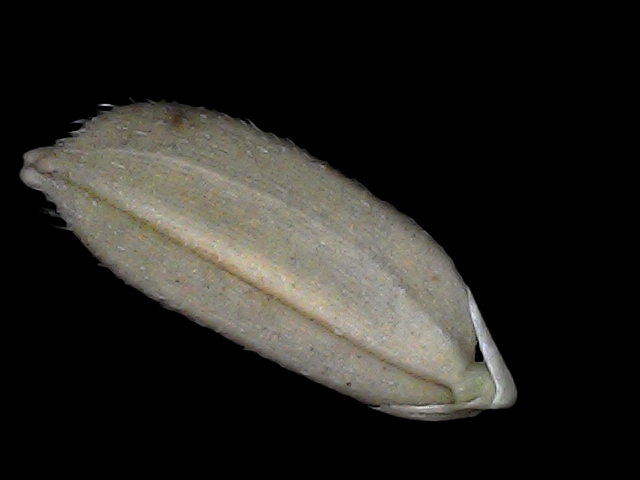
Rice variety: Br22